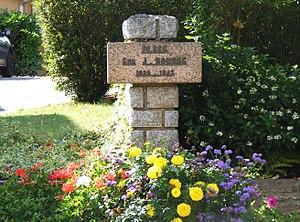
Stèle commémorative Résitance
Saint-Joseph est une commune française, de la région Auvergne-Rhône-Alpes. Située au sud-est du département de la Loire, elle fait partie du canton de Rive-de-Gier et est limitrophe du Rhône. Sa superficie est de 805 ha. Les 1 901 habitants se répartissent sur le bourg principal et plusieurs hameaux et quartiers.